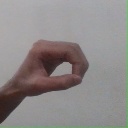
अक्षर: औ